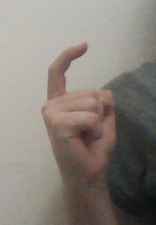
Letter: ra